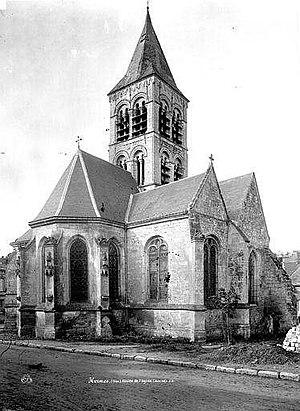
Vue depuis le nord-est.
L'église Saint-Vincent est une église catholique paroissiale située à Hermes, dans le département de l'Oise, en France. Hermes est l'un des bourgs les plus anciens du Beauvaisis, et son église possède ainsi l'une des plus anciennes nefs du département. Elle remonte en partie au XIᵉ siècle, comme l'indique l'appareil en petits moellons cubiques du mur méridional. Cette nef a toutefois perdu son authenticité avec l'installation d'un plafond à caissons en 1722 et une reconstruction partielle pendant la seconde moitié du XIXᵉ siècle, qui concerne les portails, les fenêtres latérales, et l'unique bas-côté, ajouté à la période gothique flamboyante au nord de la nef. Mais l'église Saint-Vincent était surtout réputée pour son beau clocher roman à deux étages de beffroi. Bâti sur un terrain instable et repris en sous-œuvre au milieu du XVIᵉ siècle, il s'est malheureusement effondré en 1919, et emporta dans sa chute la première travée du chœur et la chapelle latérale nord. En 1927, il fut remplacé par un clocher moderne assis sur la toiture de la nef.